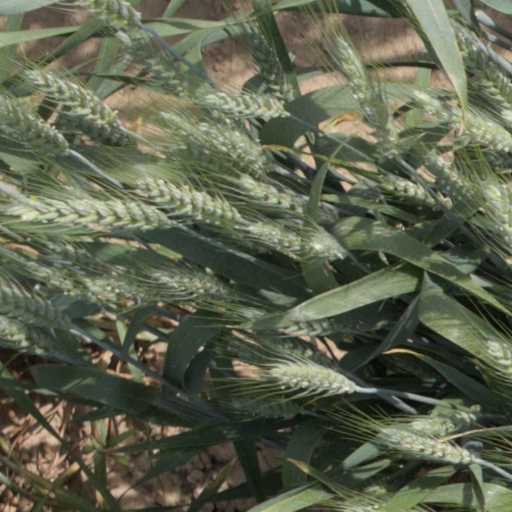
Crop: wheat